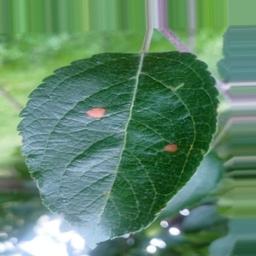
Label: Alternaria